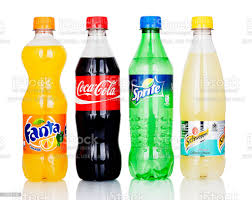
Waste category: plastic